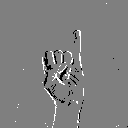
ASL letter: i